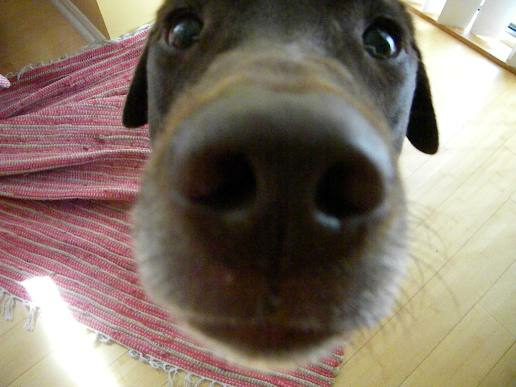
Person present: No